Divinity Road

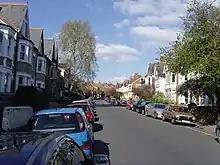
The view looking up Divinity Road.

Divinity Road is a residential road in Oxford, England. It connects with the east end of Morrell Avenue to the northeast and with Cowley Road to the southwest. The road is on a hill sloping southwest.